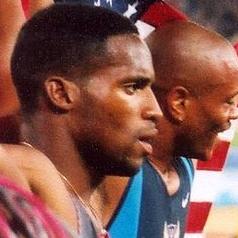
Age: 26